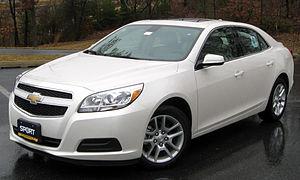
La Chevrolet Malibu est un véhicule de type intermédiaire produit aux États-Unis par General Motors. Le véhicule est vendu aux États-Unis, au Canada, au Mexique et en Israël.